No. 3 Squadron RAAF

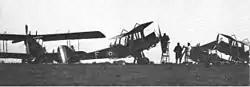
R.E.8s of No 3 Sqn AFC

After moving to the Western Front, the squadron was initially based at Savy. In November 1917 it was assigned the role of a corps reconnaissance squadron and allocated to I Anzac Corps, which was based around Messines, and established itself at Bailleul. No. 3 Squadron would remain with I Anzac for the remainder of the war, and participated in bombing, artillery spotting and reconnaissance missions supporting ANZAC and other British Empire ground forces. Its first air-to-air victory came on 6 December 1917; by the end of the war its aircrews had been credited with another 15 German aircraft, and a total of 10,000 operational hours.